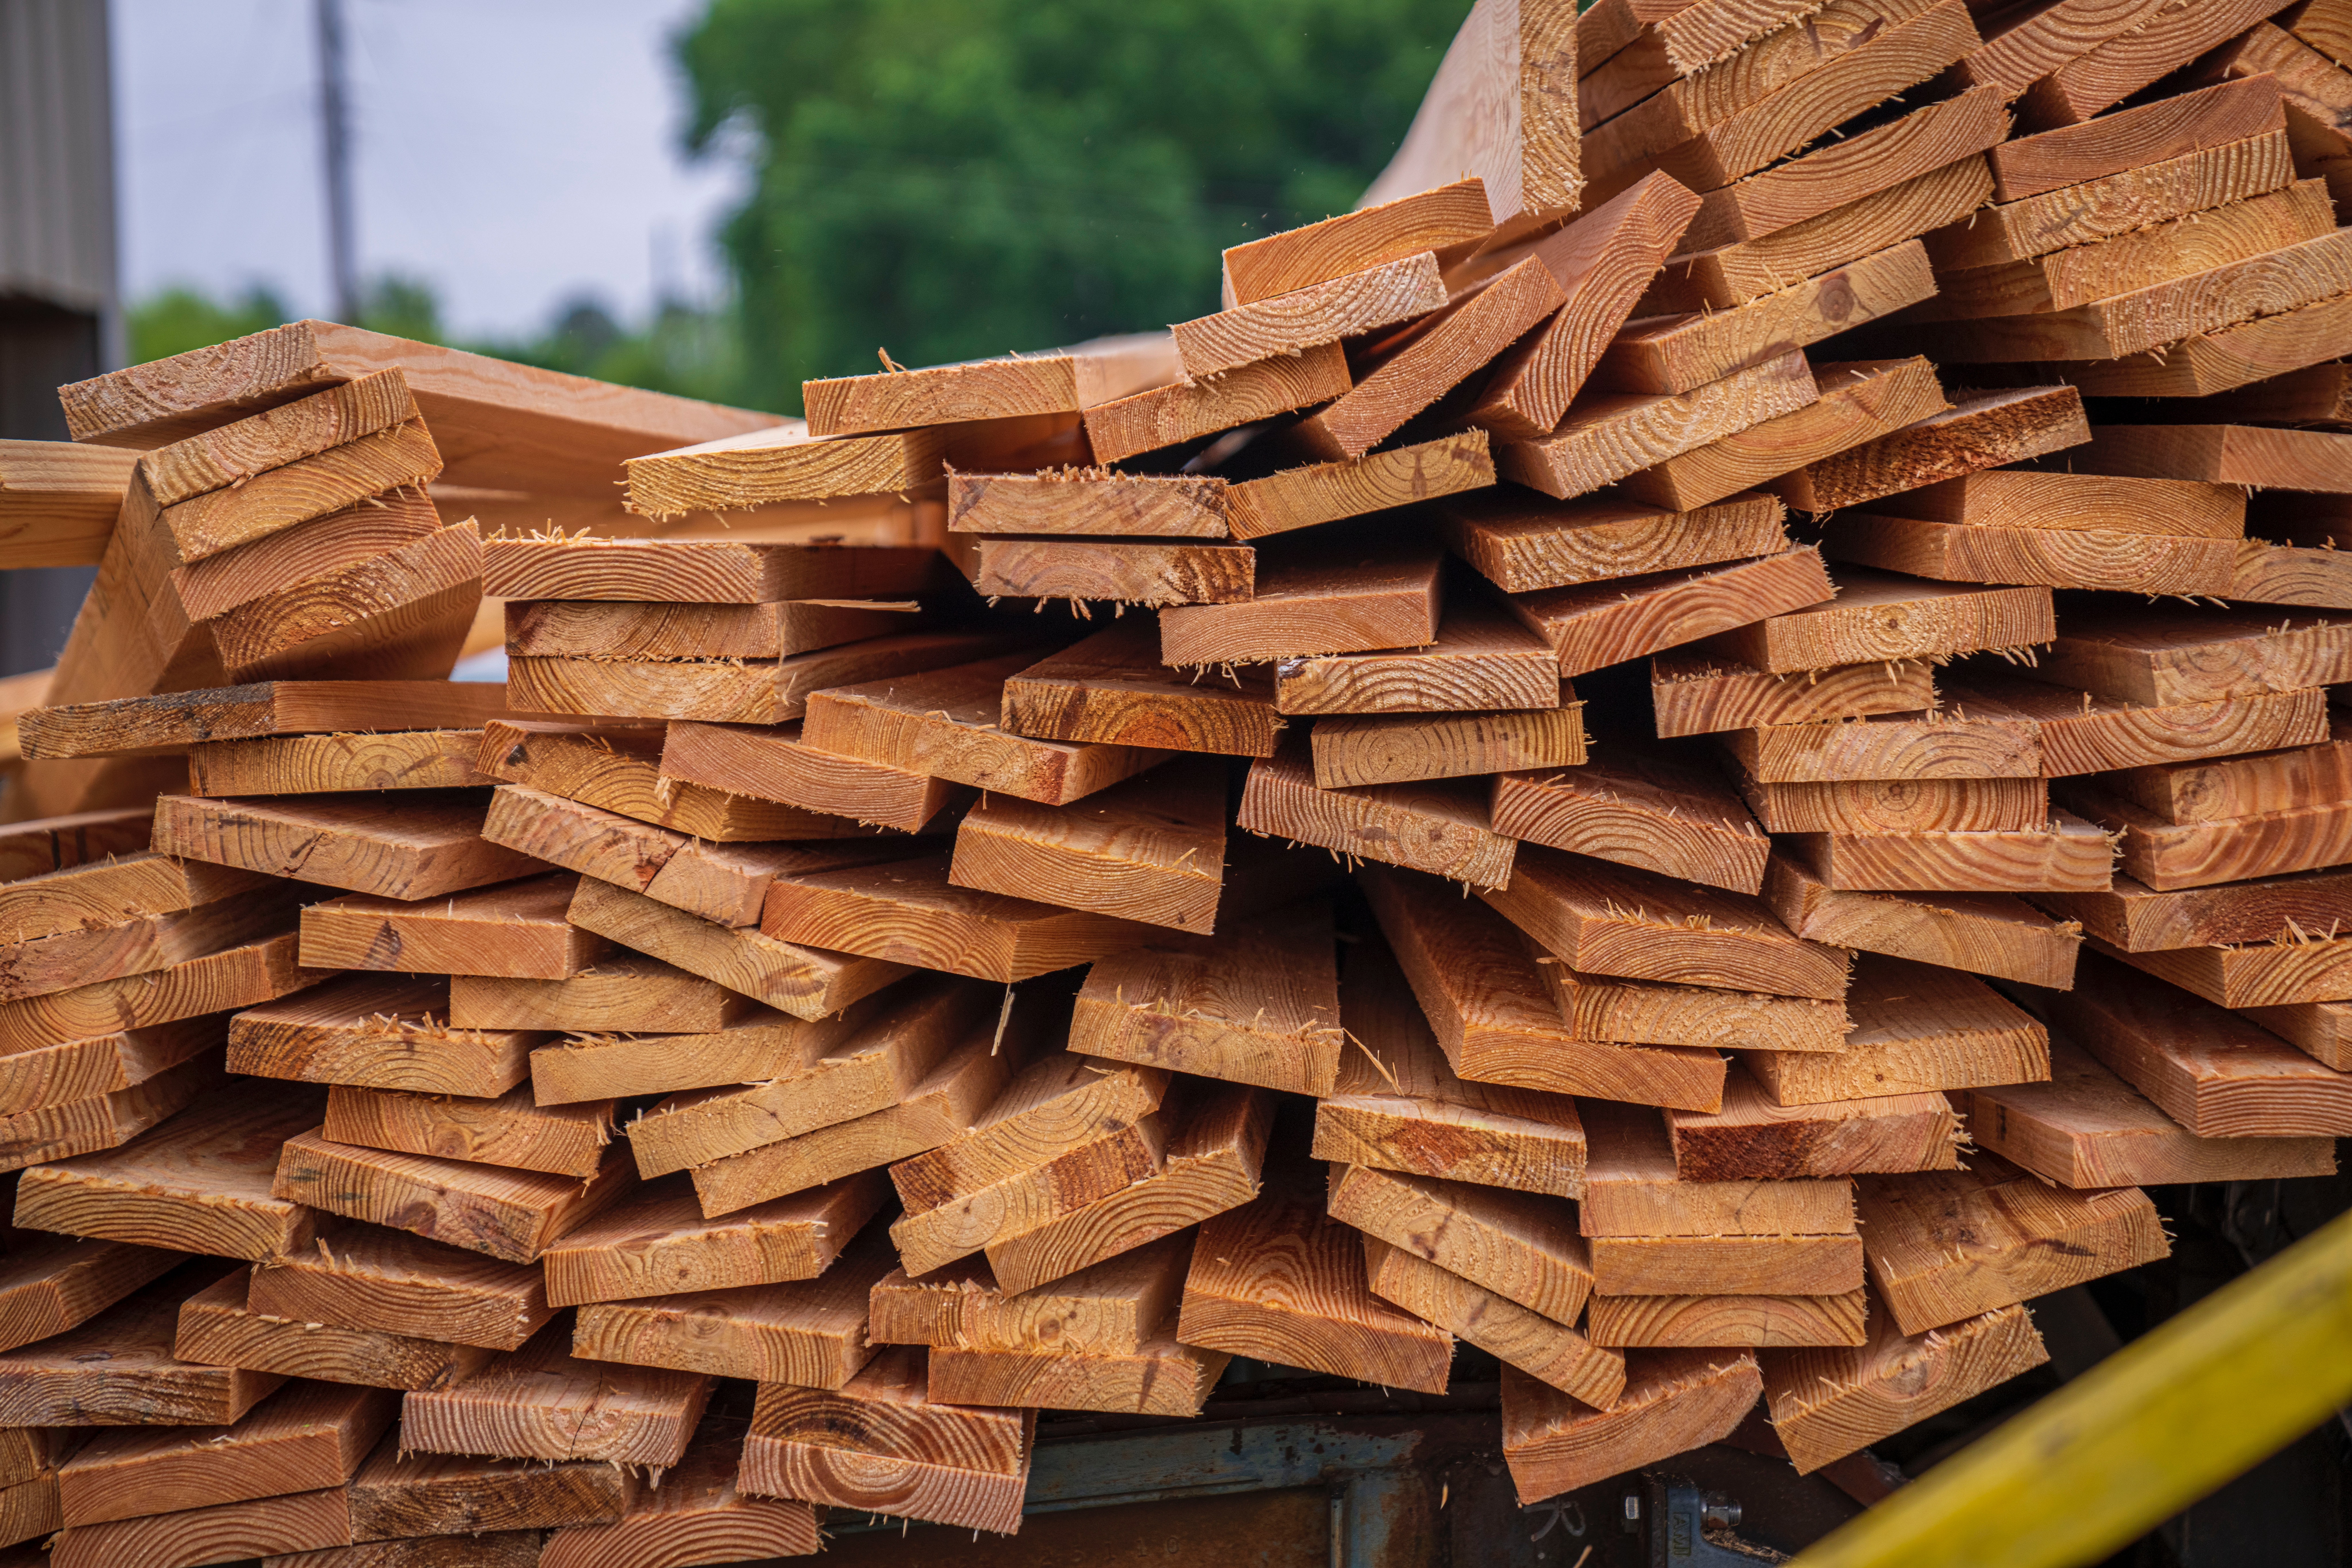
natural, brown, plant, wood, logging, wood stain, natural material, hardwood, trunk, lumber, building material, plank, roof, plywood, flooring, tree, art, brick, soil, wooden block, pattern, toy block, creative arts, sculpture, grass